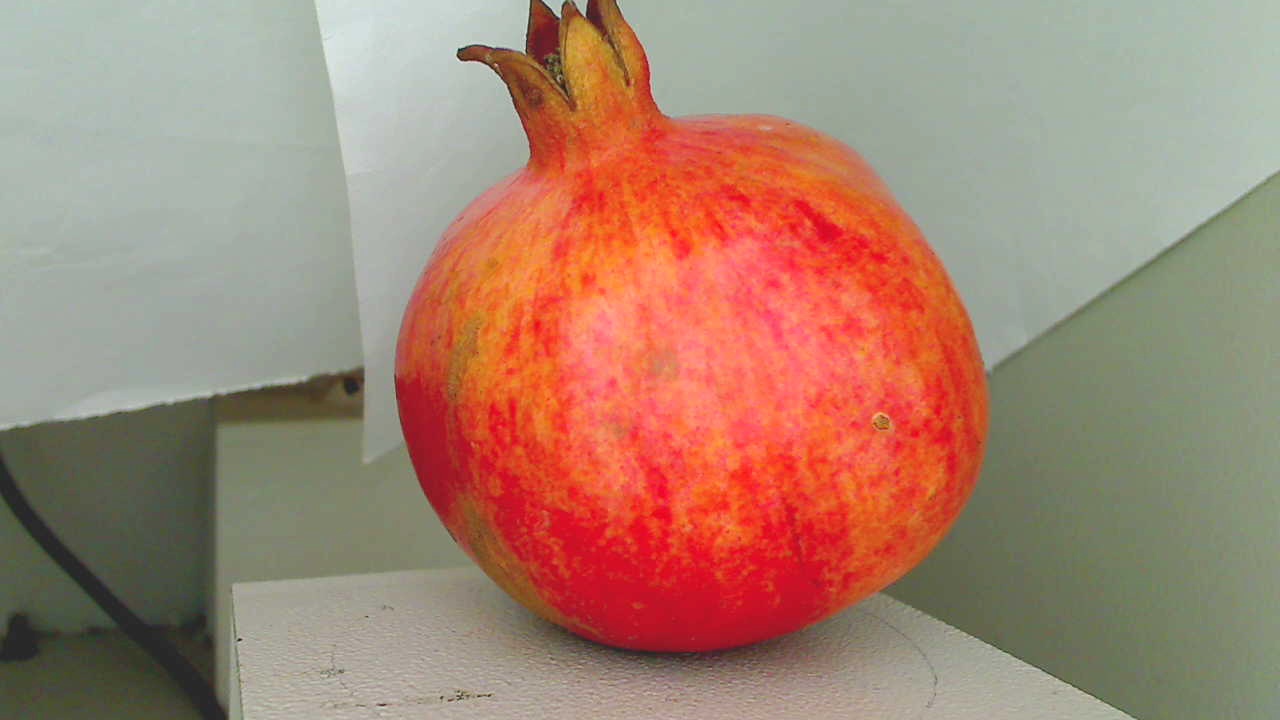
Grade: grade-2
Quality: quality-4